Dumka (musical genre)

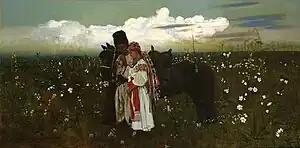
"Jarema's dumka" (1879), a painting by Stanisław Masłowski in the National Museum in Warsaw.

Dumka ("dúmka", plural думки, "dúmky") is a musical term introduced from the Ukrainian language, with cognates in other Slavic languages. The word "dumka" literally means "thought". Originally, it was the diminutive form of the Ukrainian term "duma", pl. "dumy", "a Slavic (specifically Ukrainian) epic ballad … generally thoughtful or melancholic in character". Classical composers drew on the harmonic patterns in the folk music to inform their more formal classical compositions.